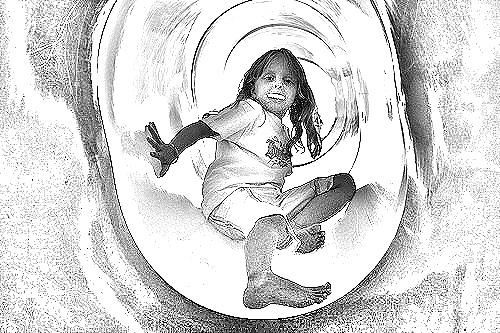
Portrait style: Sketch Portrait